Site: brandenburg
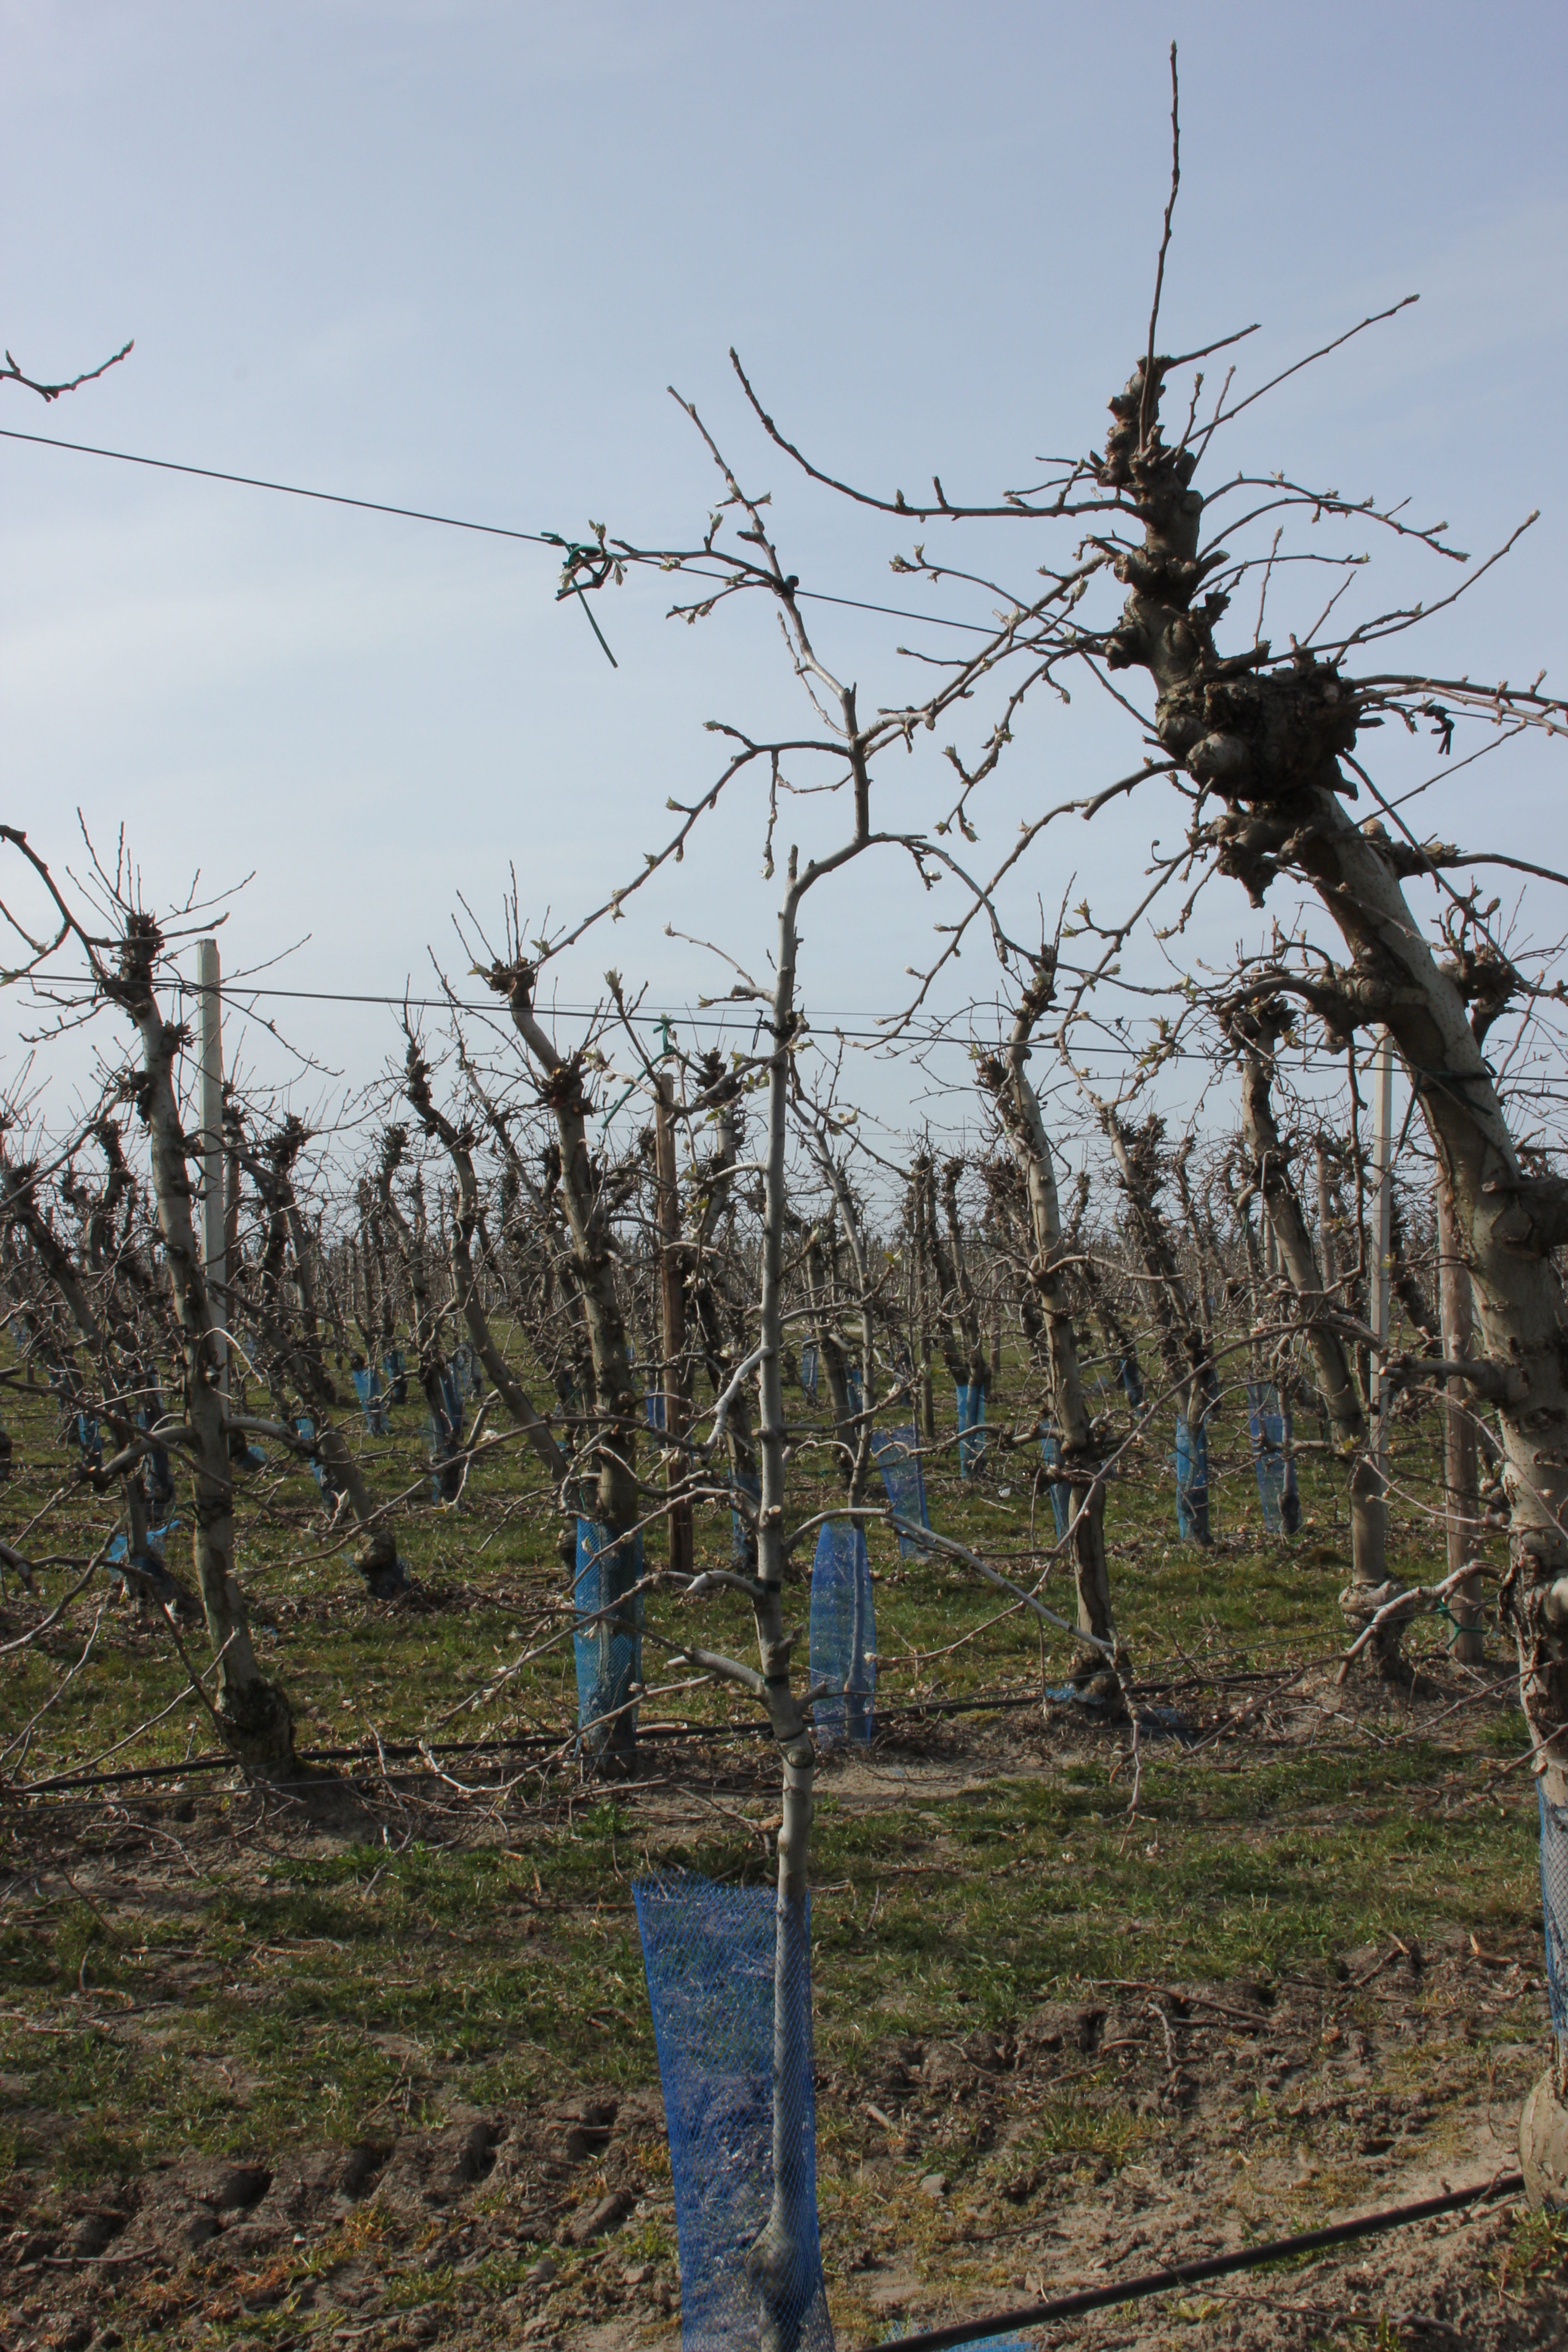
Growth stage (BBCH 54): Inflorescence emergence